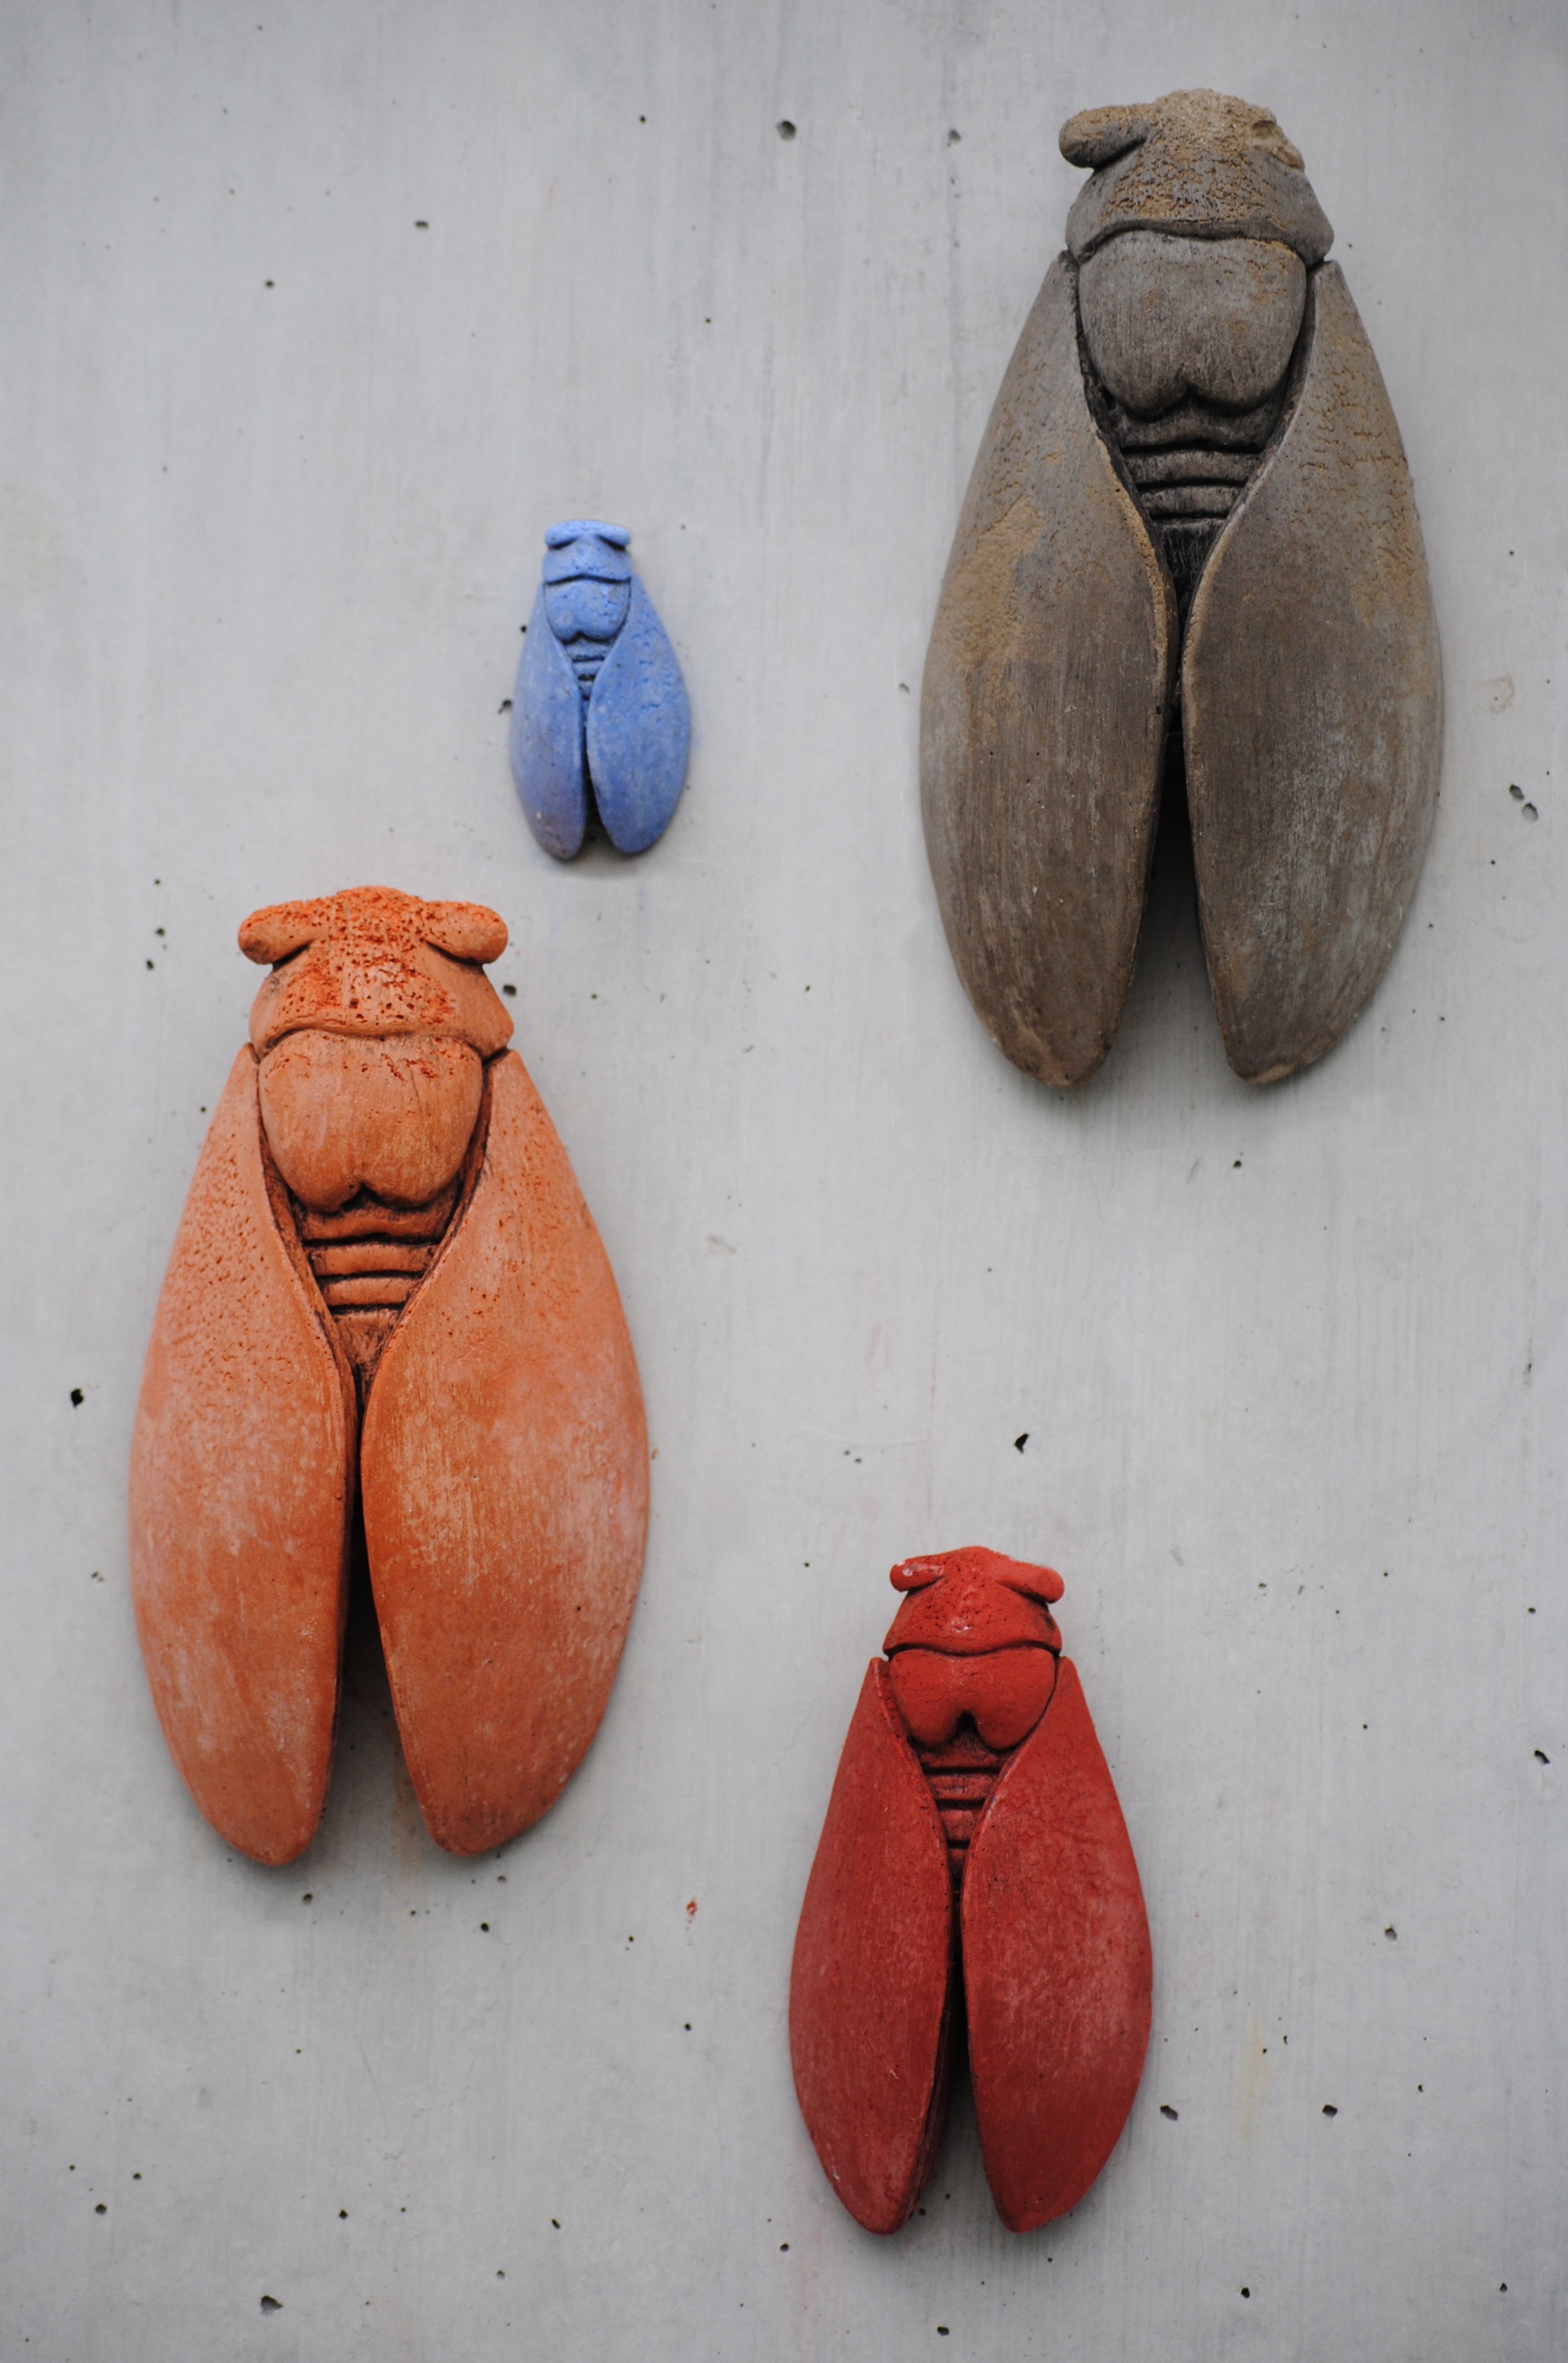
hand, food, red, produce, insect, barbecue, art, painted, organ, carving, roussillon, south of france, clay figures, ochre colours, cigales, natural pigments